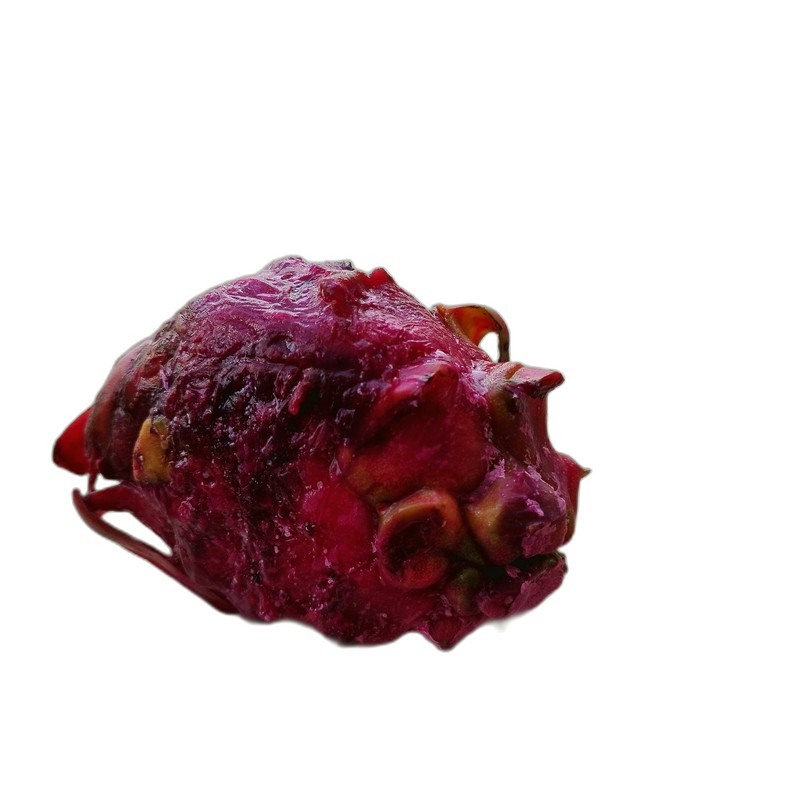
Label: Defect Dragon Fruit